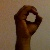
The image shows a hand gesture representing the letter 'O' in Indian Sign Language.